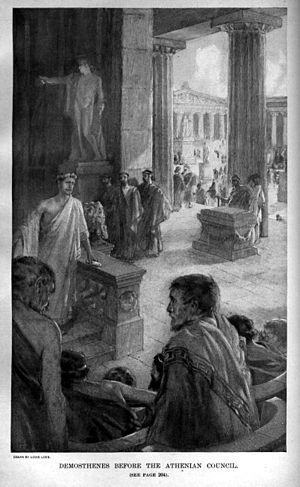
Cette page concerne l'année 346 av. J.-C. du calendrier julien proleptique.